Oysterhaven

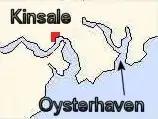
Local location map of Oysterhaven

Oysterhaven is a sea inlet on the coast of County Cork, Ireland, immediately to the east of Kinsale harbour. The townlands bordering the northern and eastern sides of the inlet are also known as Oysterhaven.